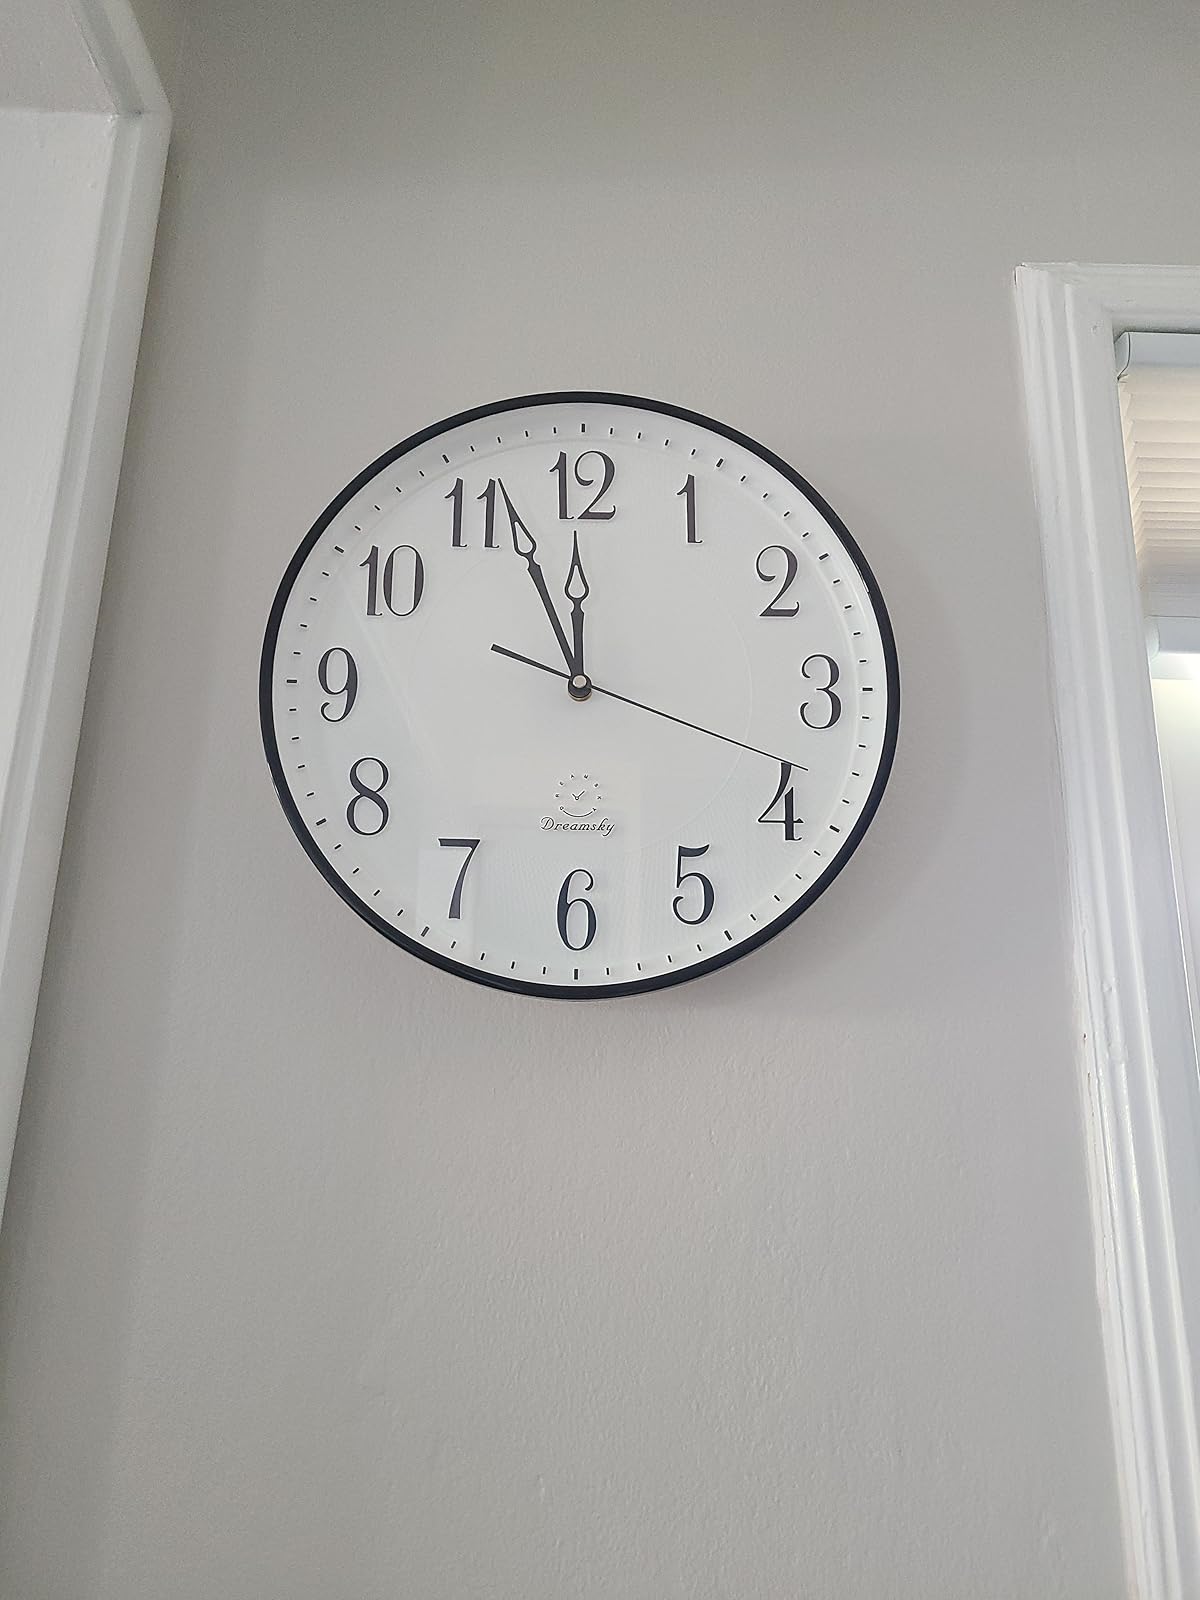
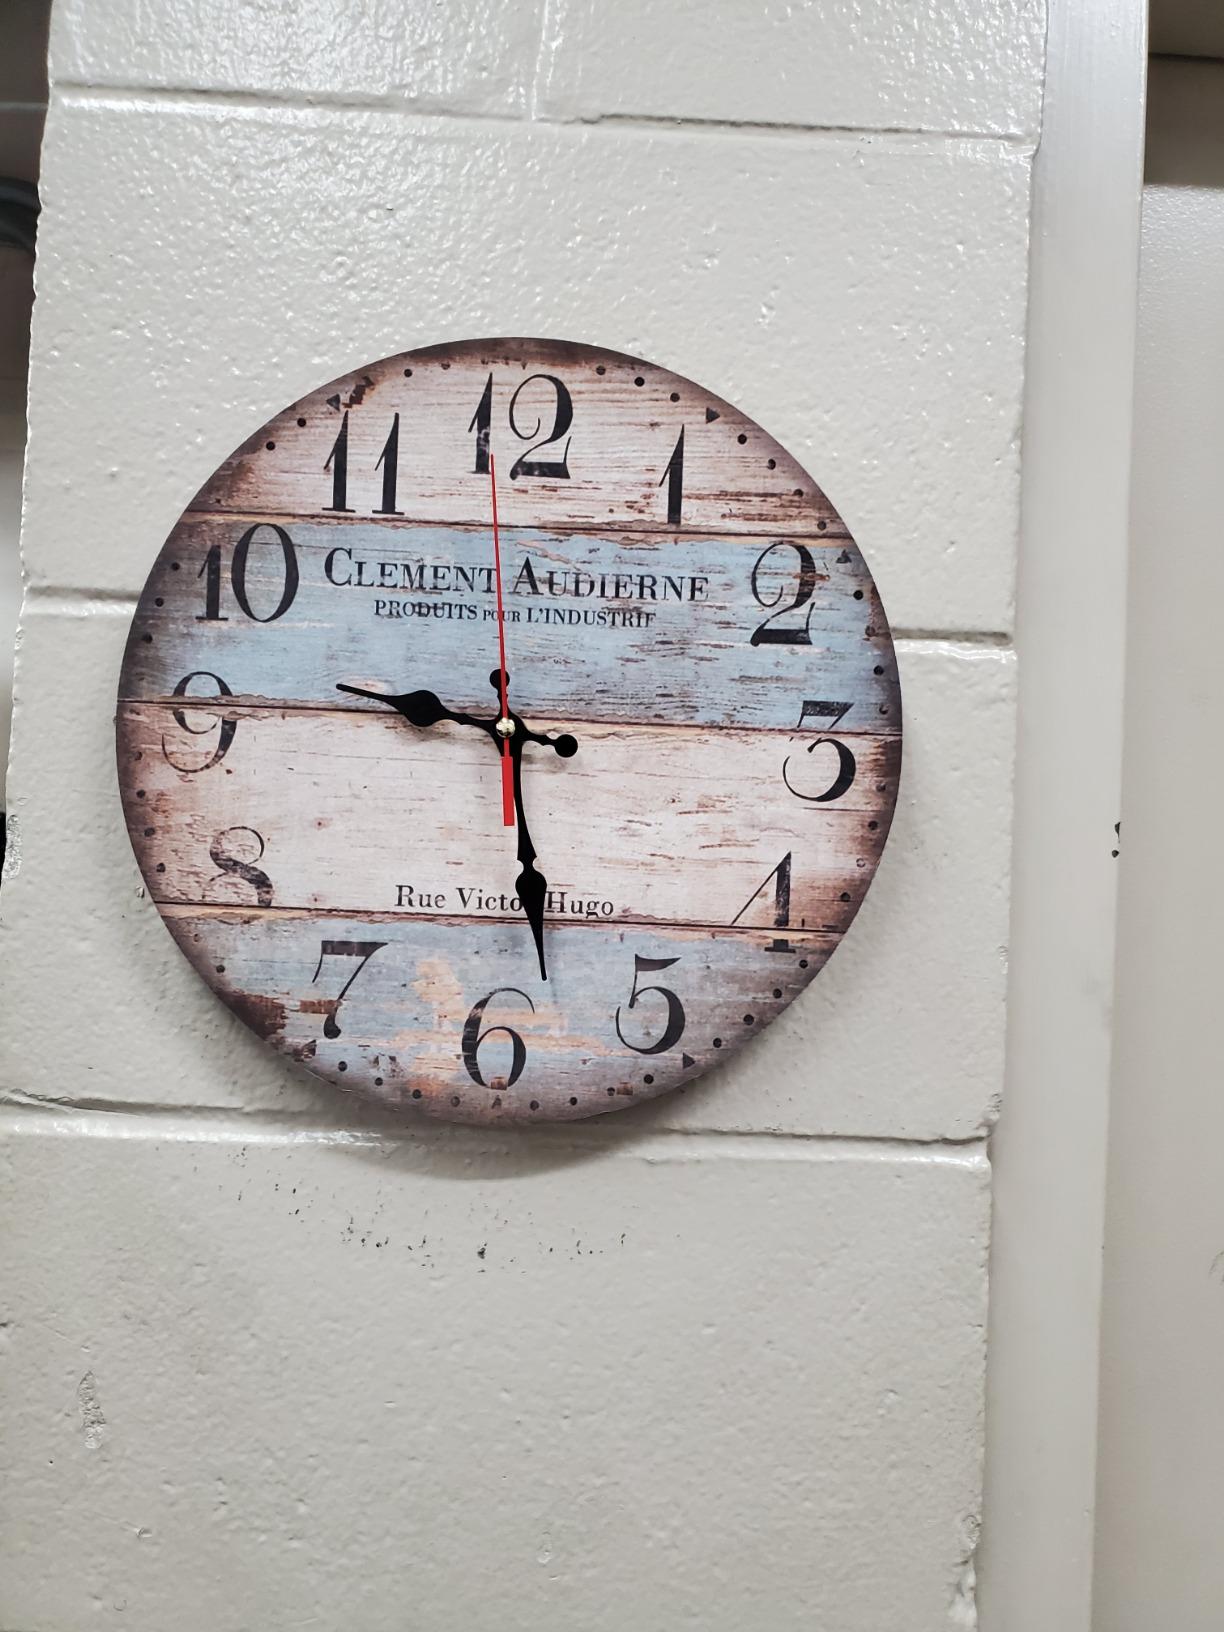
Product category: clock
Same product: no